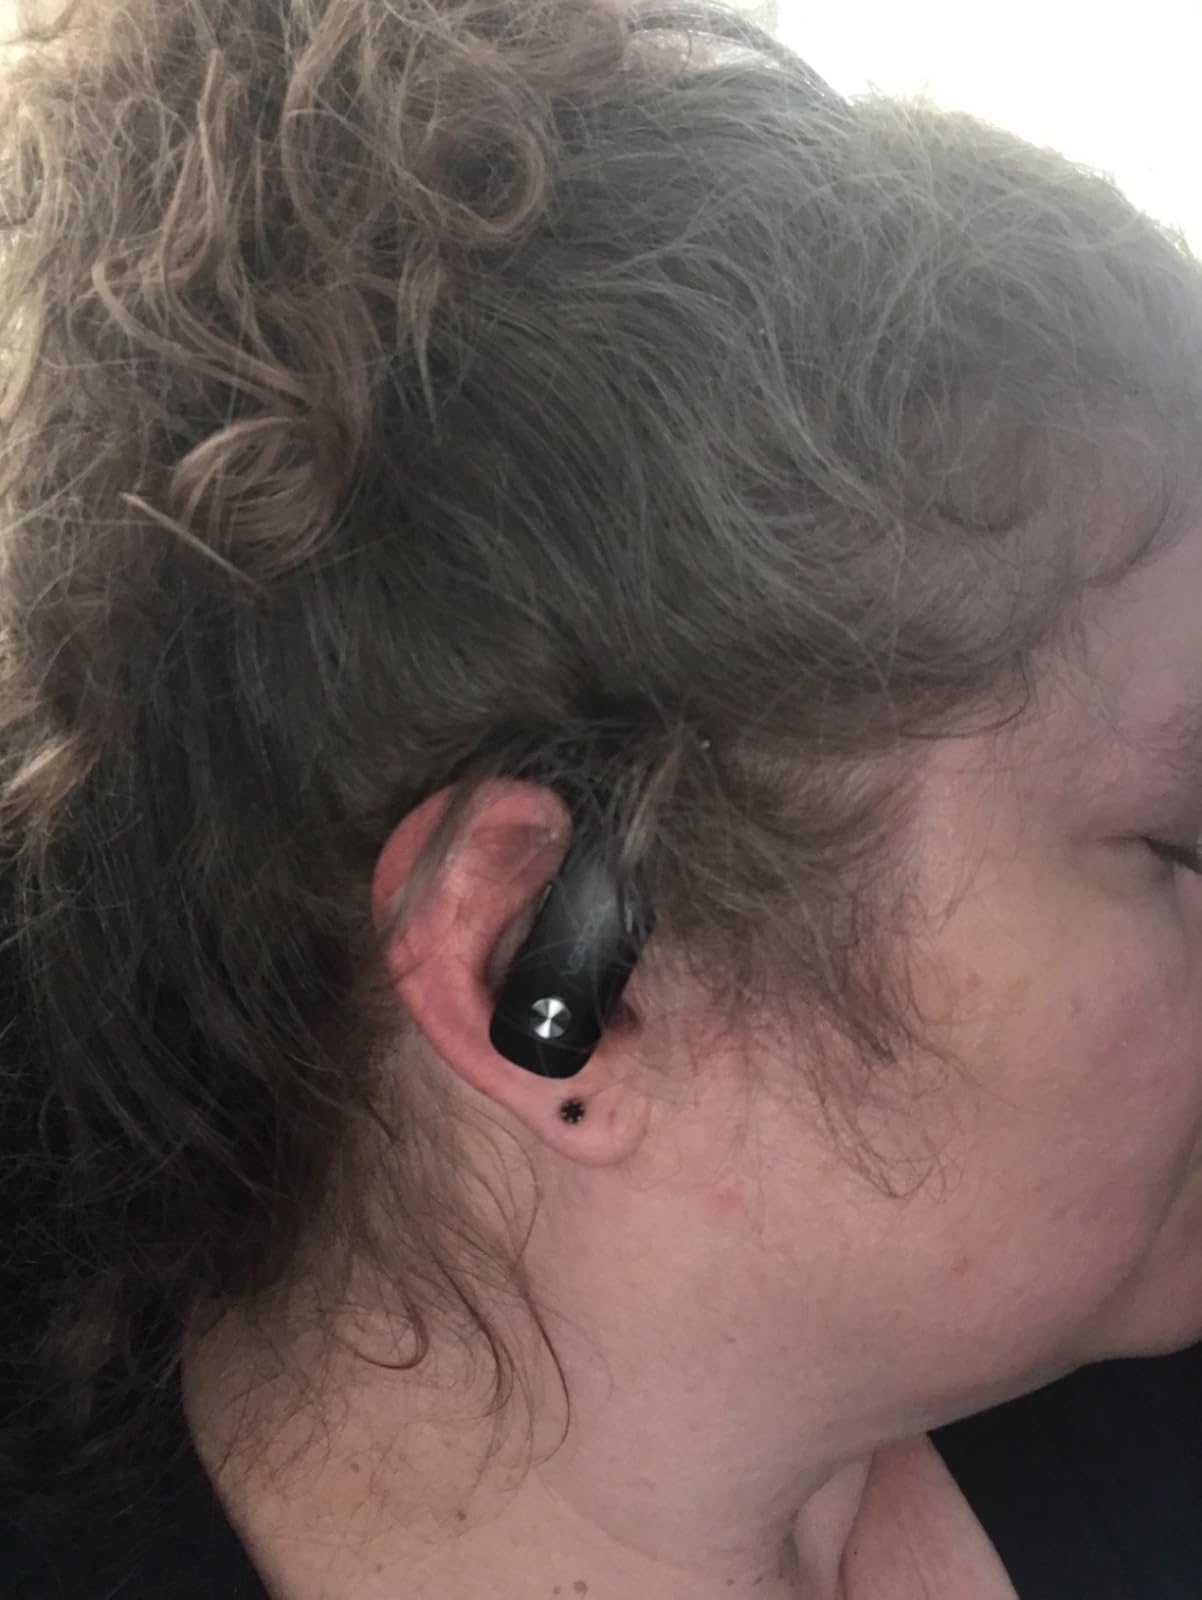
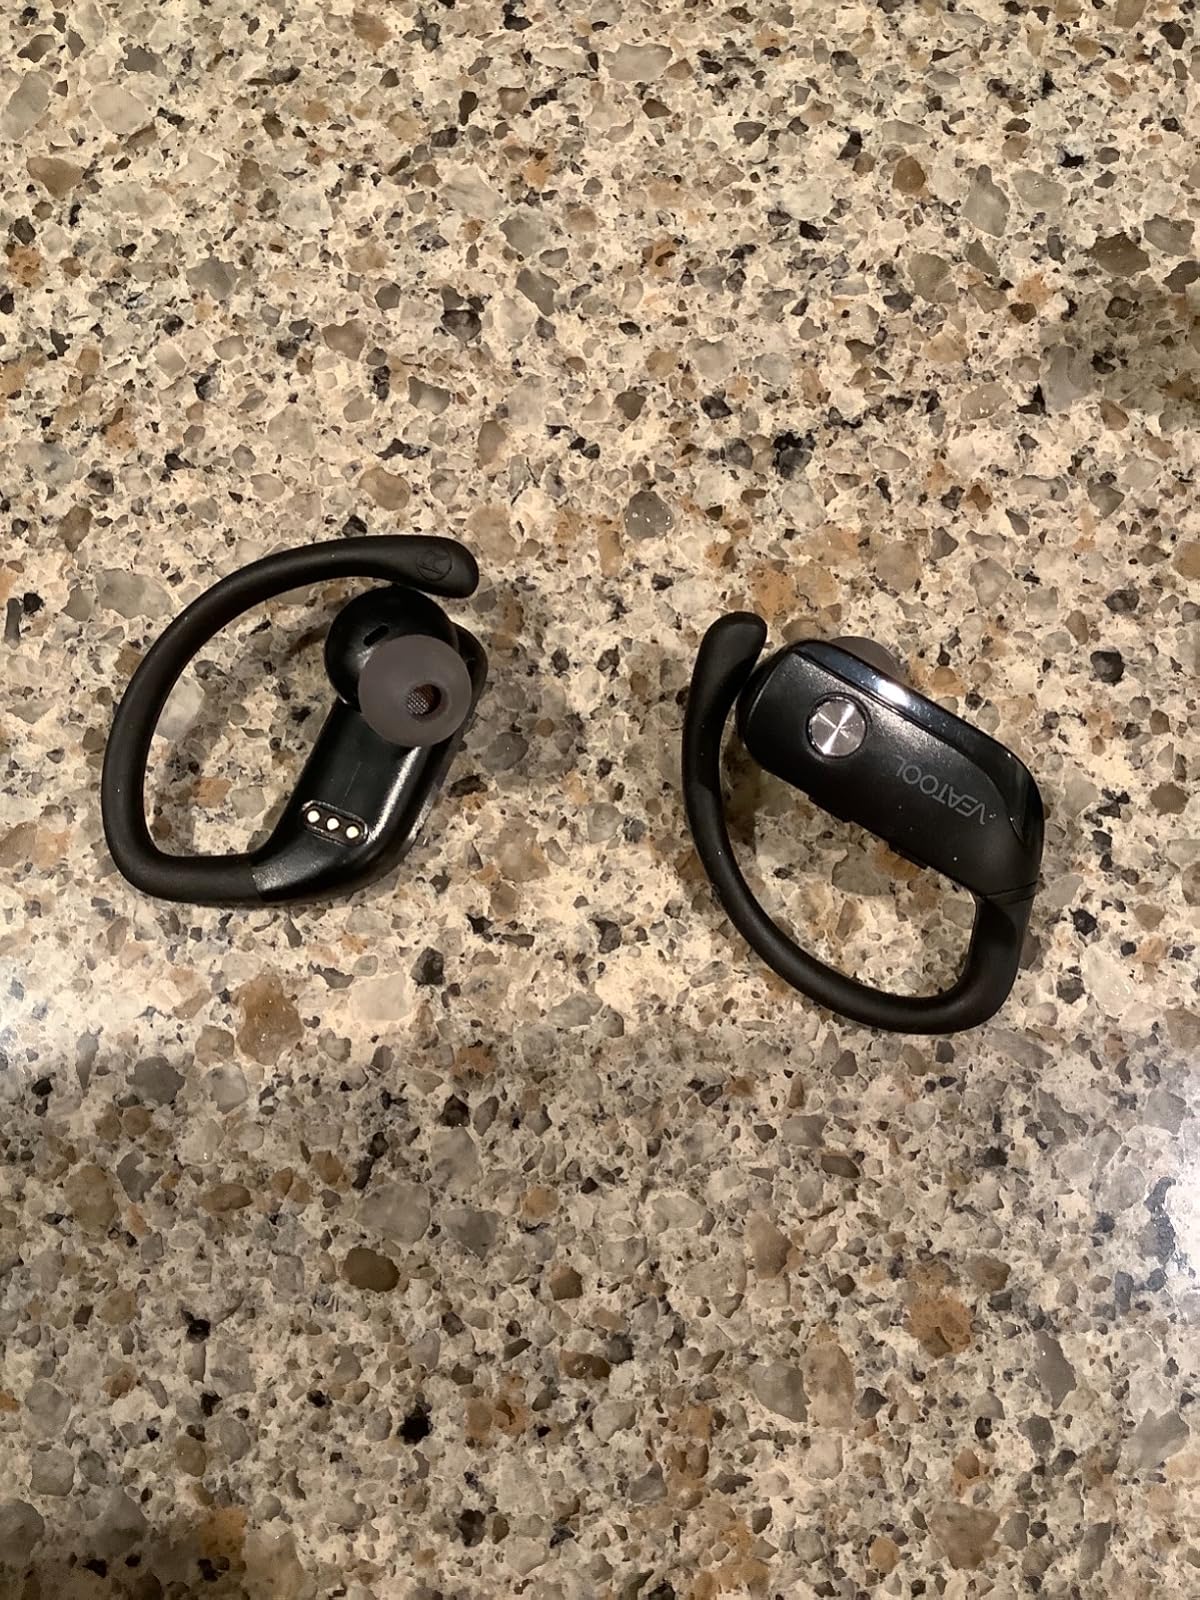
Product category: earbuds
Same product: yes